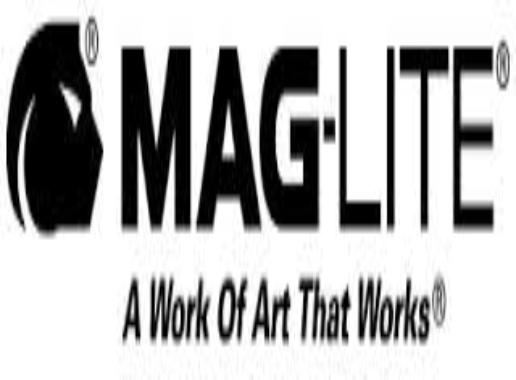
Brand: maglite
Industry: Necessities